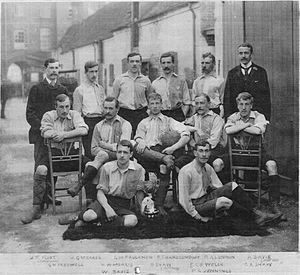
Marlow F.C. / Historie
Marlow FC's hold i 1894.
Marlow Football Club er en engelsk fodboldklub i Marlow, Buckinghamshire. Det er den eneste engelske klub, der har ansøgt om deltagelse i FA Cup'en hver eneste sæson siden turneringens begyndelse i 1871.